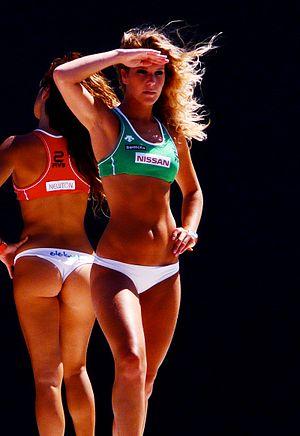
Un tanga est un type de sous-vêtement ou de maillot de bain destiné à cacher la vulve ou le pénis tout en laissant une grande partie des fesses découverte.